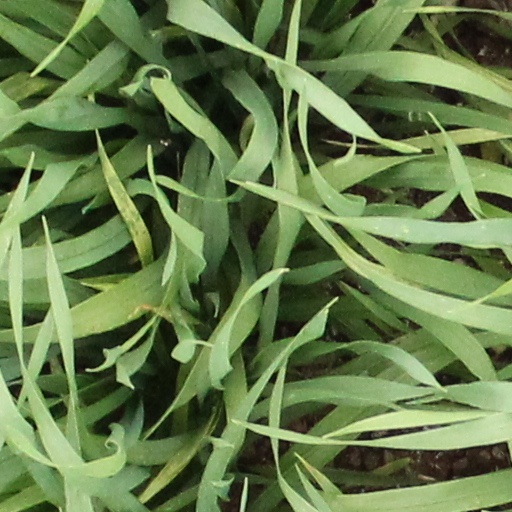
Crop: wheat